Southern University

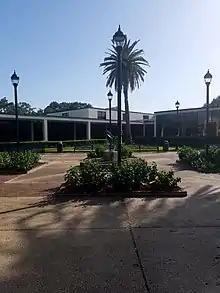
Smith-Brown Memorial Union

The Smith-Brown Memorial Union is a multipurpose building that serves as a major center for extracurricular activities. The recently renovated Union features a six food court with popular food outlets; barber and beauty shops; television rooms; 12 bowling lanes; a game room for billiards, video games, and quiet games; an art gallery; a browsing room; a ballroom, meeting and conference rooms; and a U.S. post office. The building also houses offices for student organizations.